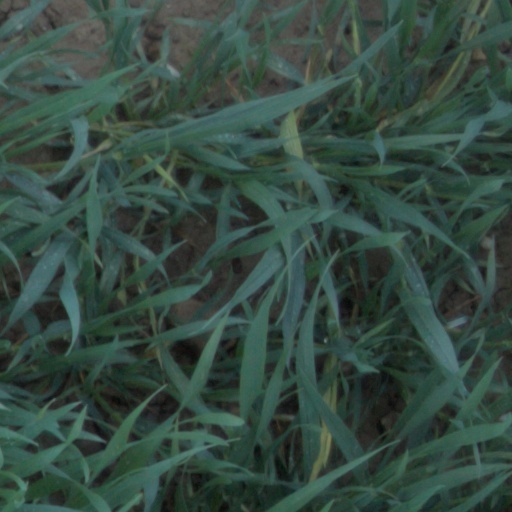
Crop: wheat